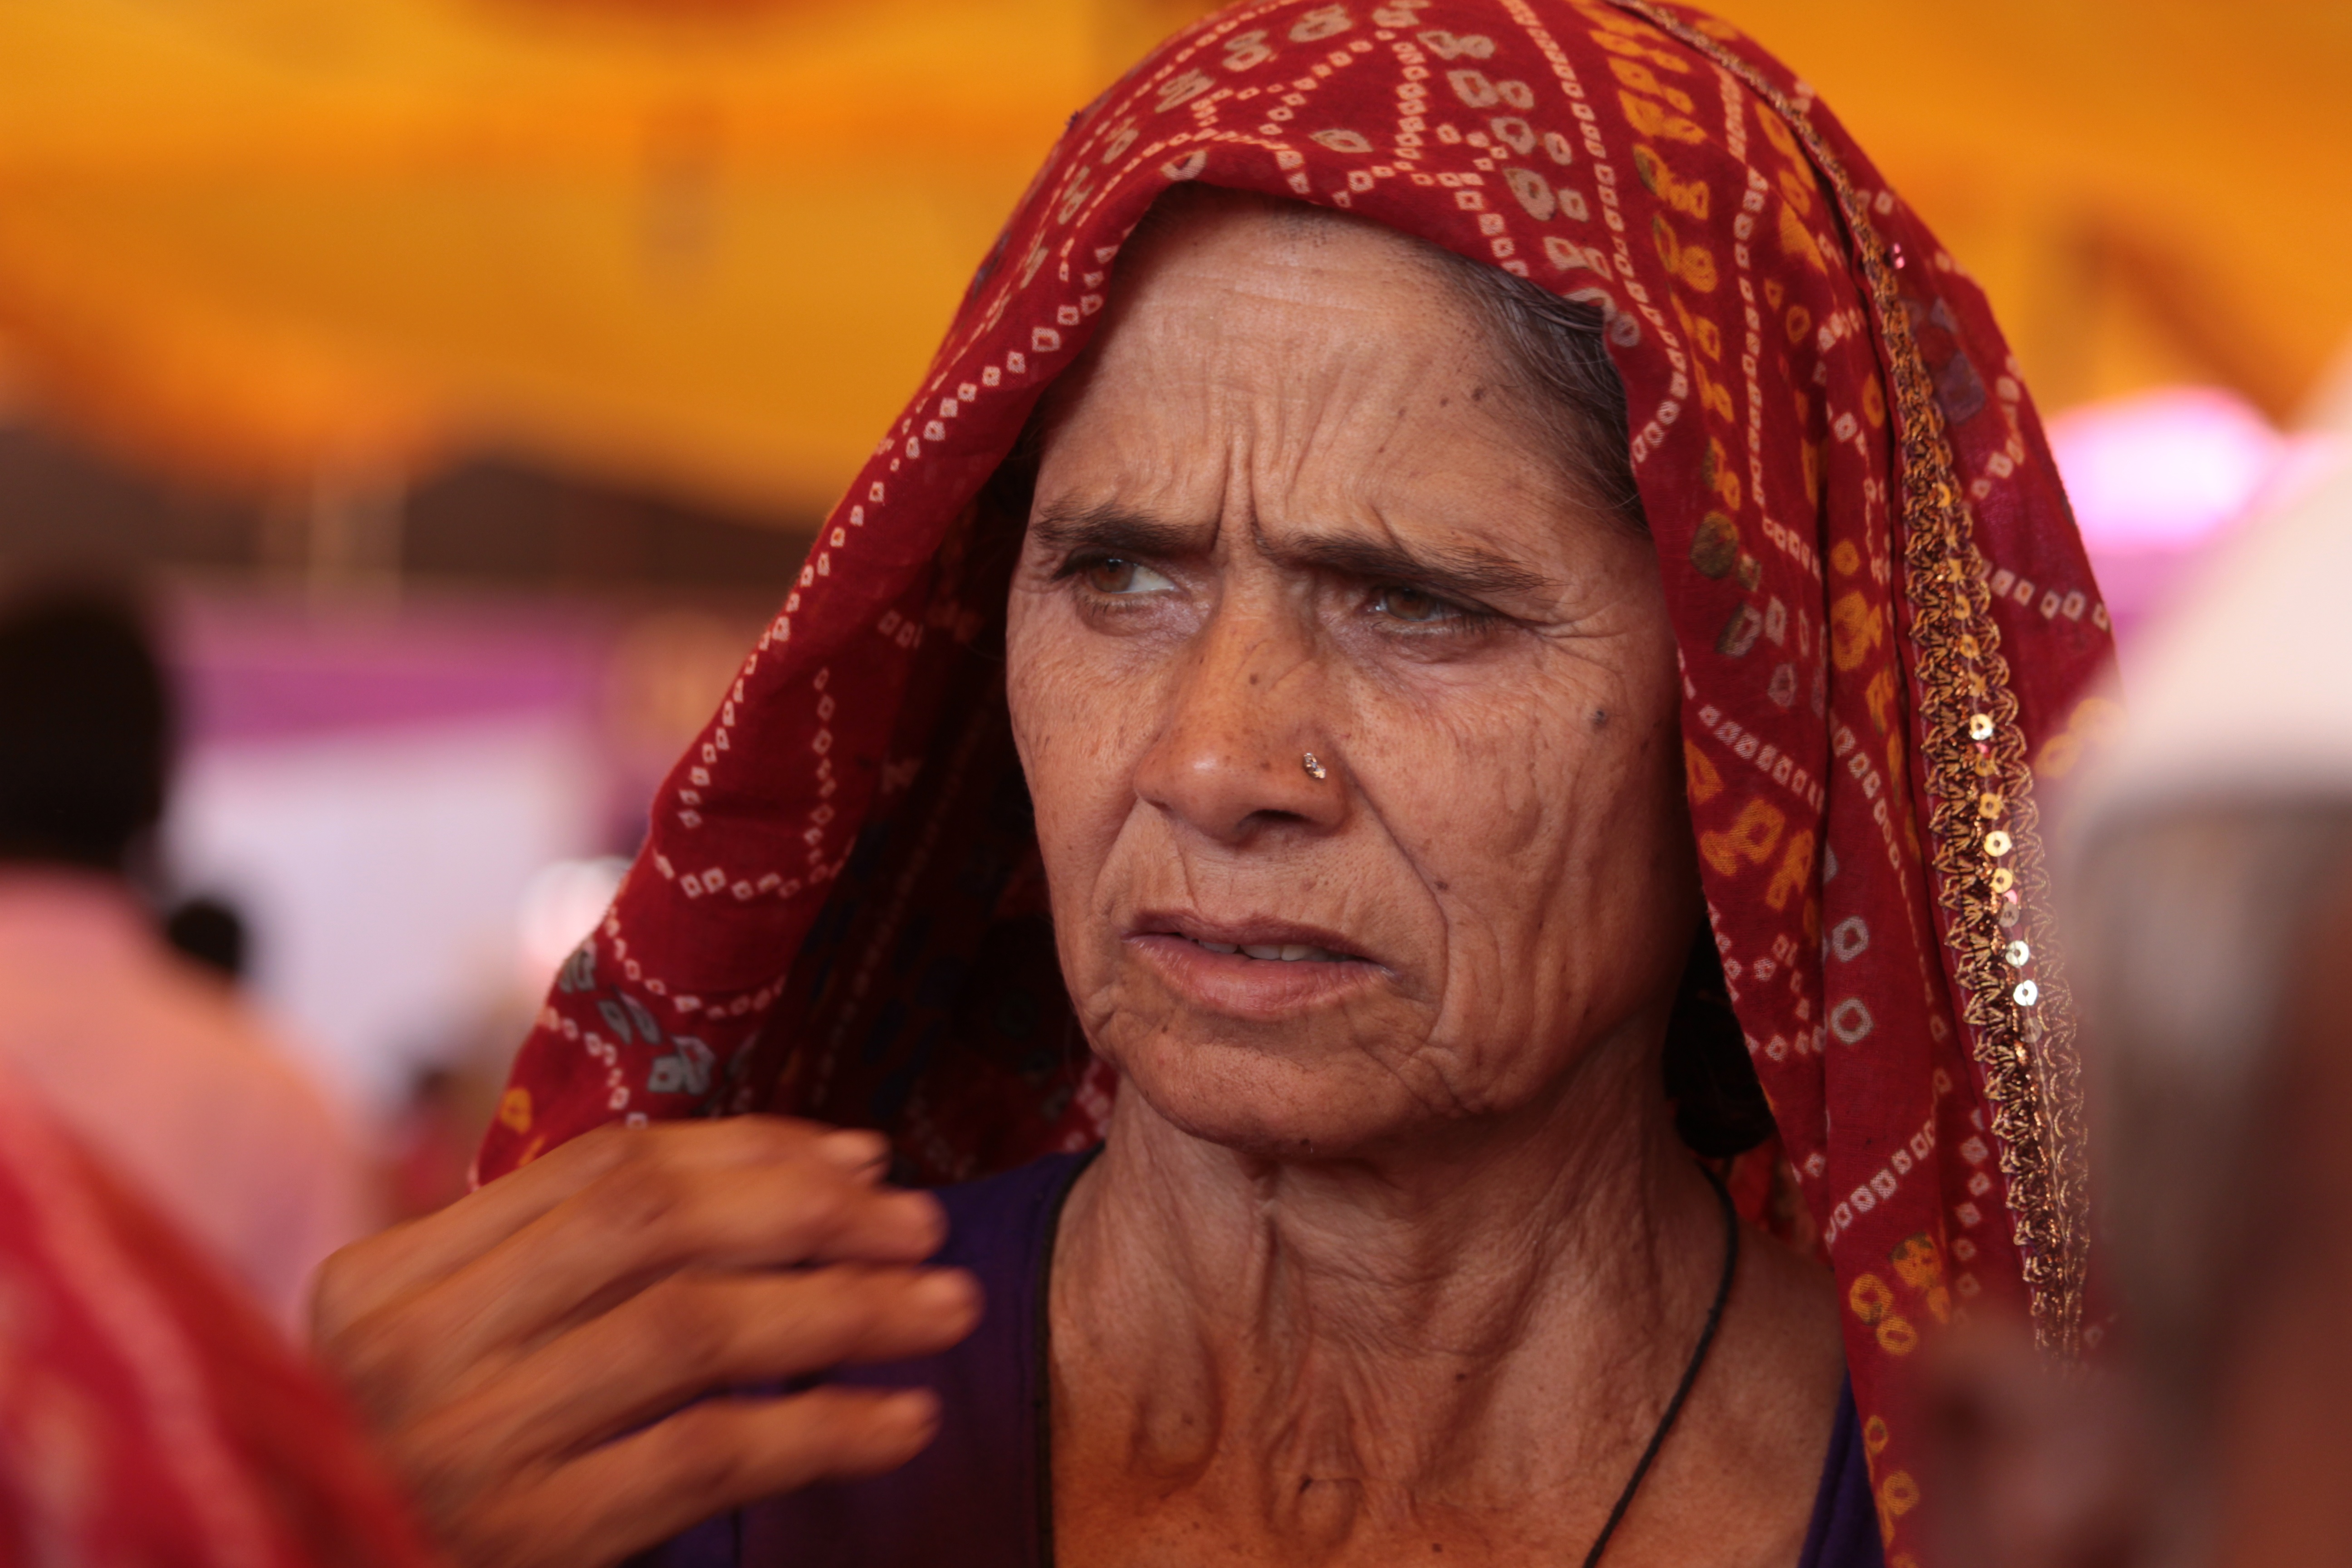
person, people, woman, red, monk, religion, smile, tribe, temple, head, lama, guru, tradition